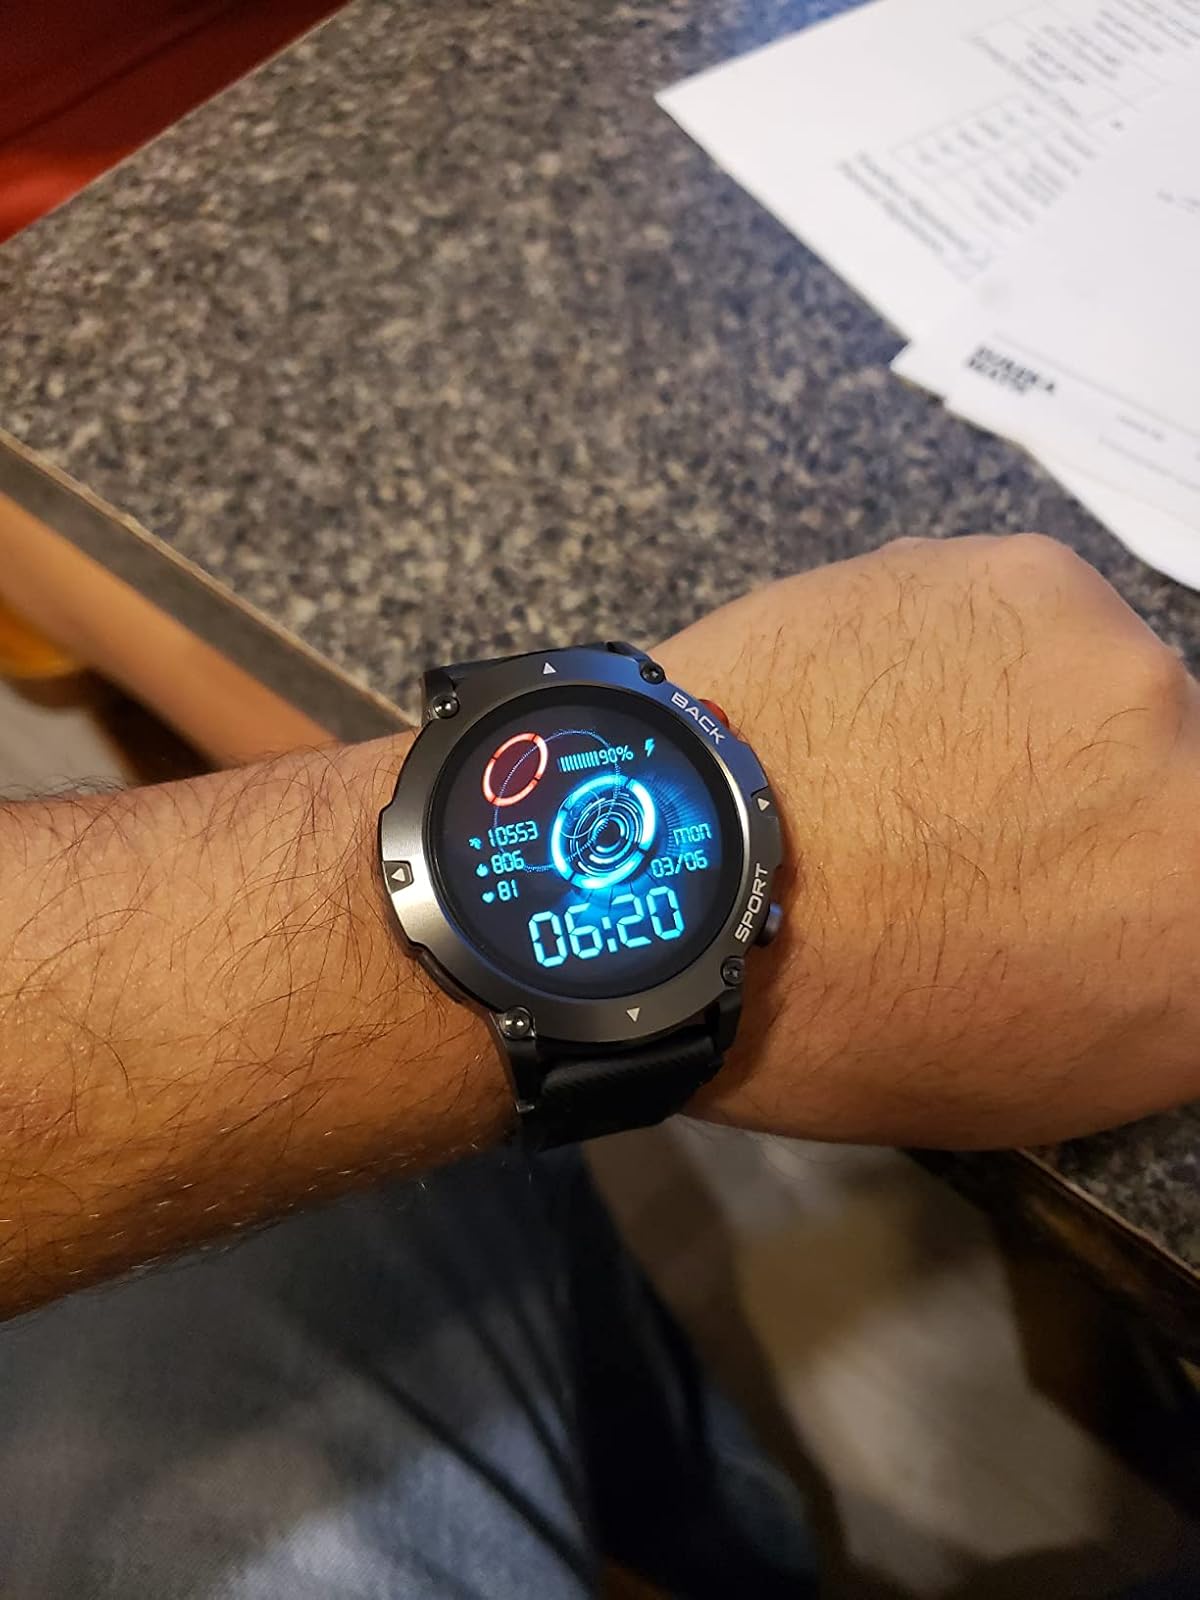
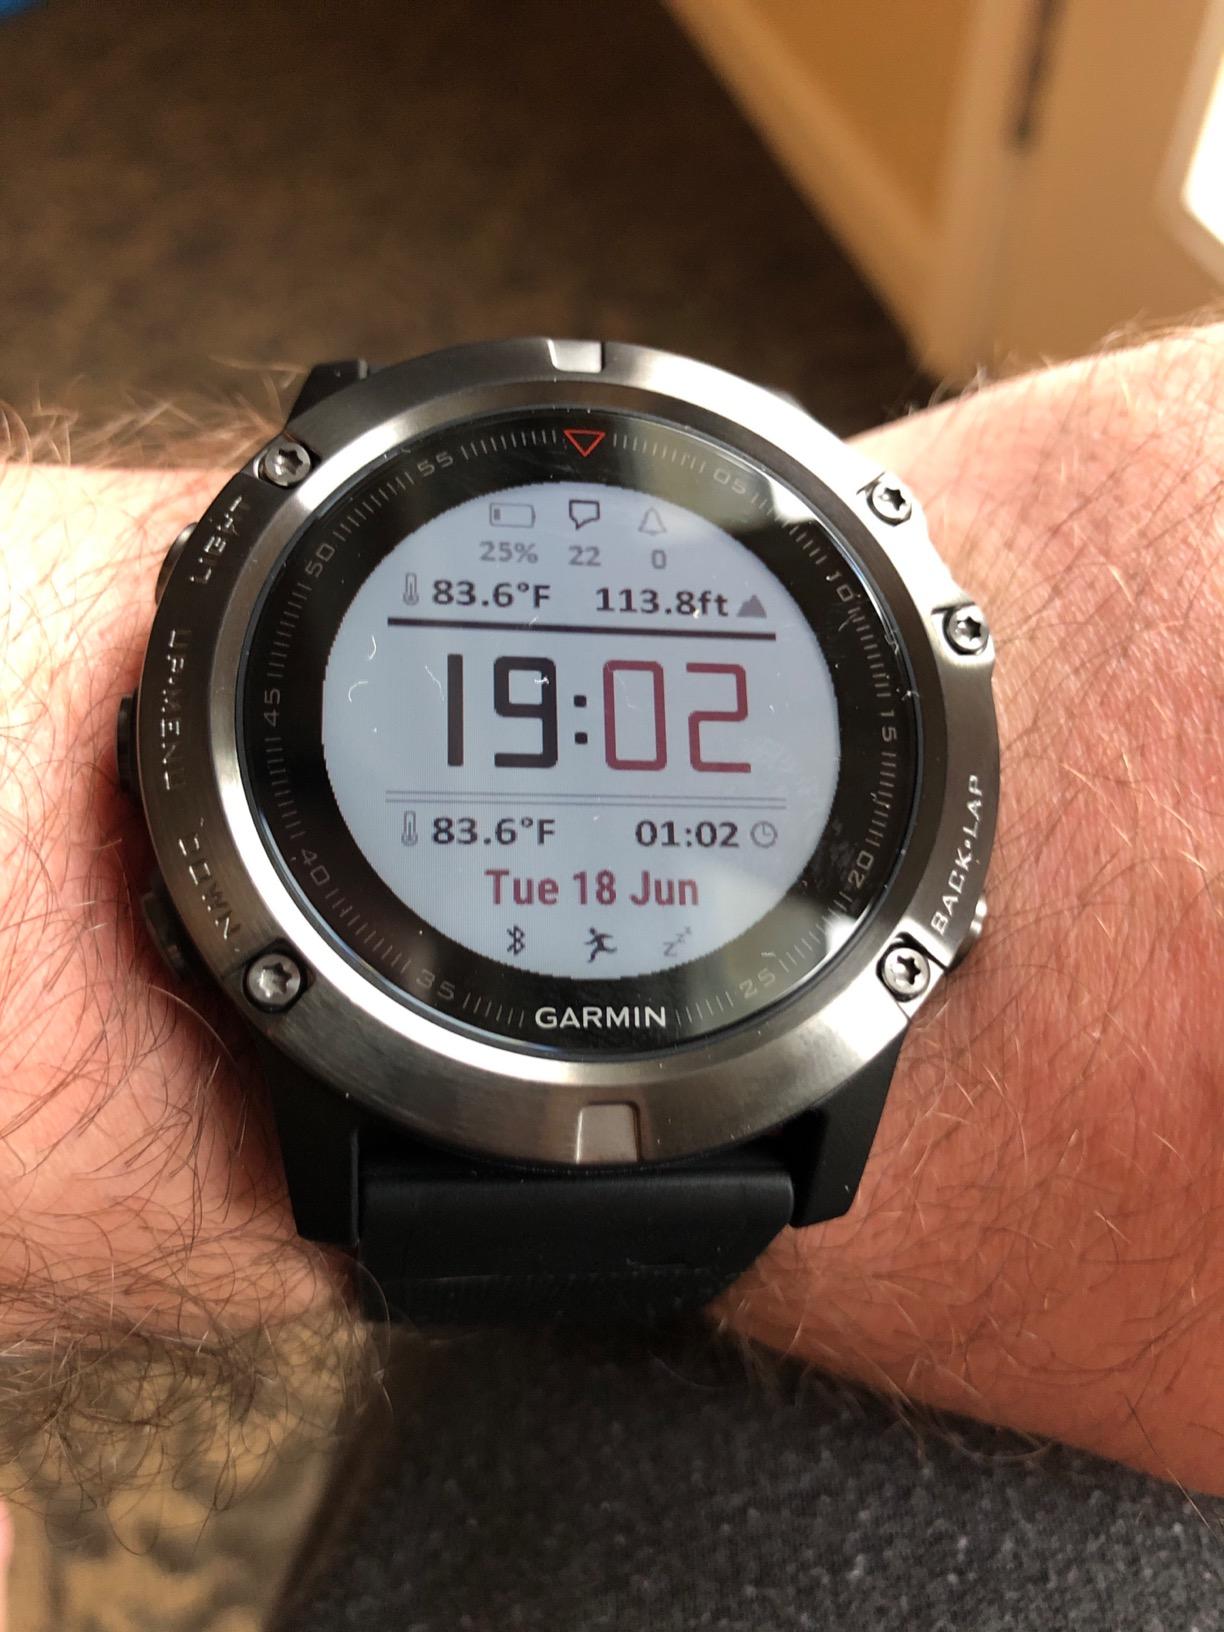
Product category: smartwatch
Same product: no